Bound (video game)

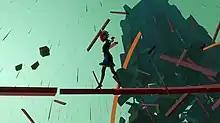
Gameplay showing the princess navigating a narrow beam

The player controls an unnamed princess and ballet dancer as she makes her way through surreal, dreamlike environments. She must complete platforming challenges and has the ability to repel enemies with her dancing.